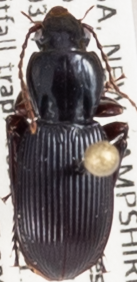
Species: Pterostichus tristis
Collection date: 2021-06-16
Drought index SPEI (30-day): -2.09
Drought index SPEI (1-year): -1.13
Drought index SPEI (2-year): -0.8